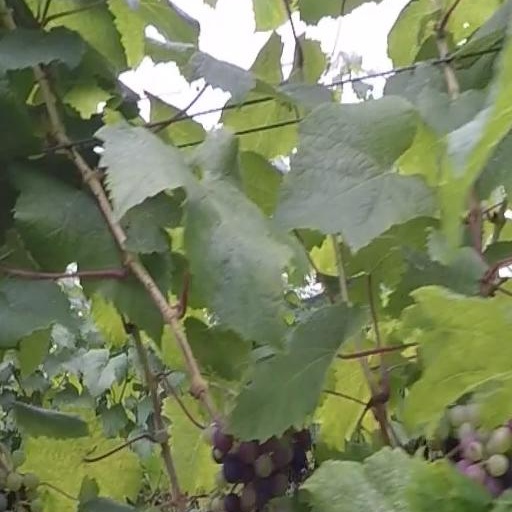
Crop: grape